Margrét Guðnadóttir

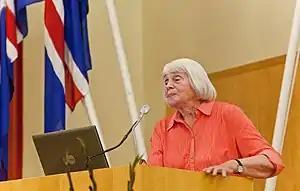
Margrét Guðnadóttir

Margrét Guðmunda Guðnadóttir (7 July 1929 – 2 January 2018) was an Icelandic doctor and virologist and the first woman to become a professor at the University of Iceland.